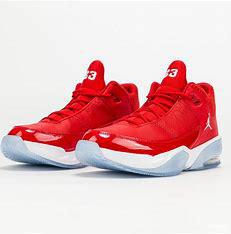
Brand: Jordan
Model: Max Aura 3